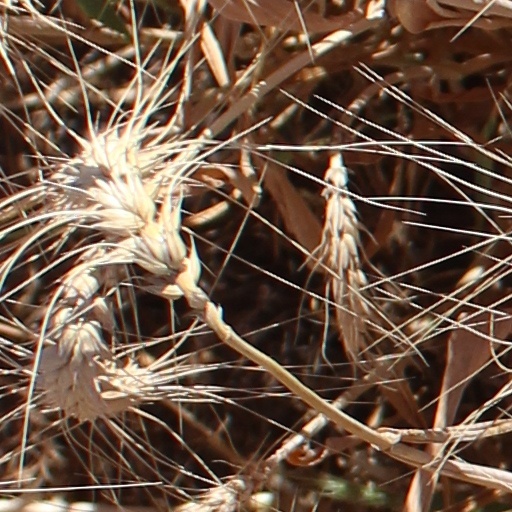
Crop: wheat